Teman (Edom)

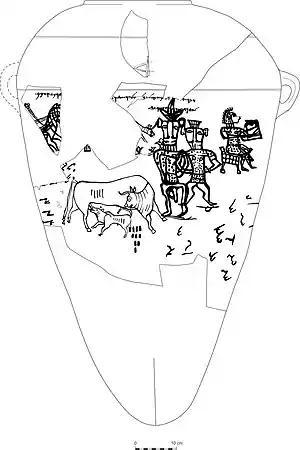

The Kuntillet Ajrud inscriptions in the Sinai Peninsula, dated to the 9th century BCE, use "Tēmān" as a place name.